The Last Wagon (1943 film)

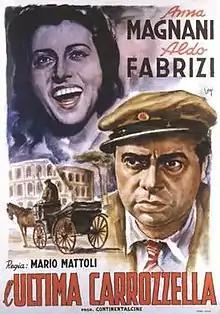
Film poster

The Last Wagon is a 1943 Italian comedy film directed by Mario Mattoli and starring Aldo Fabrizi, Anna Magnani, and Anita Durante. A number of the personnel were involved in the subsequent development of neorealism. The hero is the driver of a horse-drawn carriage who objects to the competition from motorised taxis. The film's sets were designed by the art directors Piero Filippone and Mario Rappini. It was shot at the Palatino Studios in Rome and on location around the city.